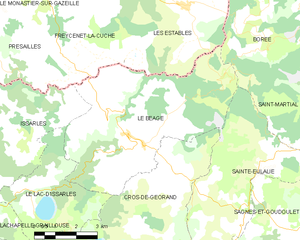
Carte des communes françaises: Le Béage